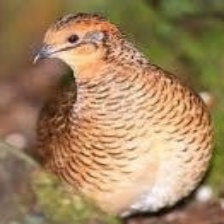
Species: MASKED BOBWHITE
Scientific name: COLINUS VIRGINIANUS RIDGWAYI
ImageNet parent category: quail